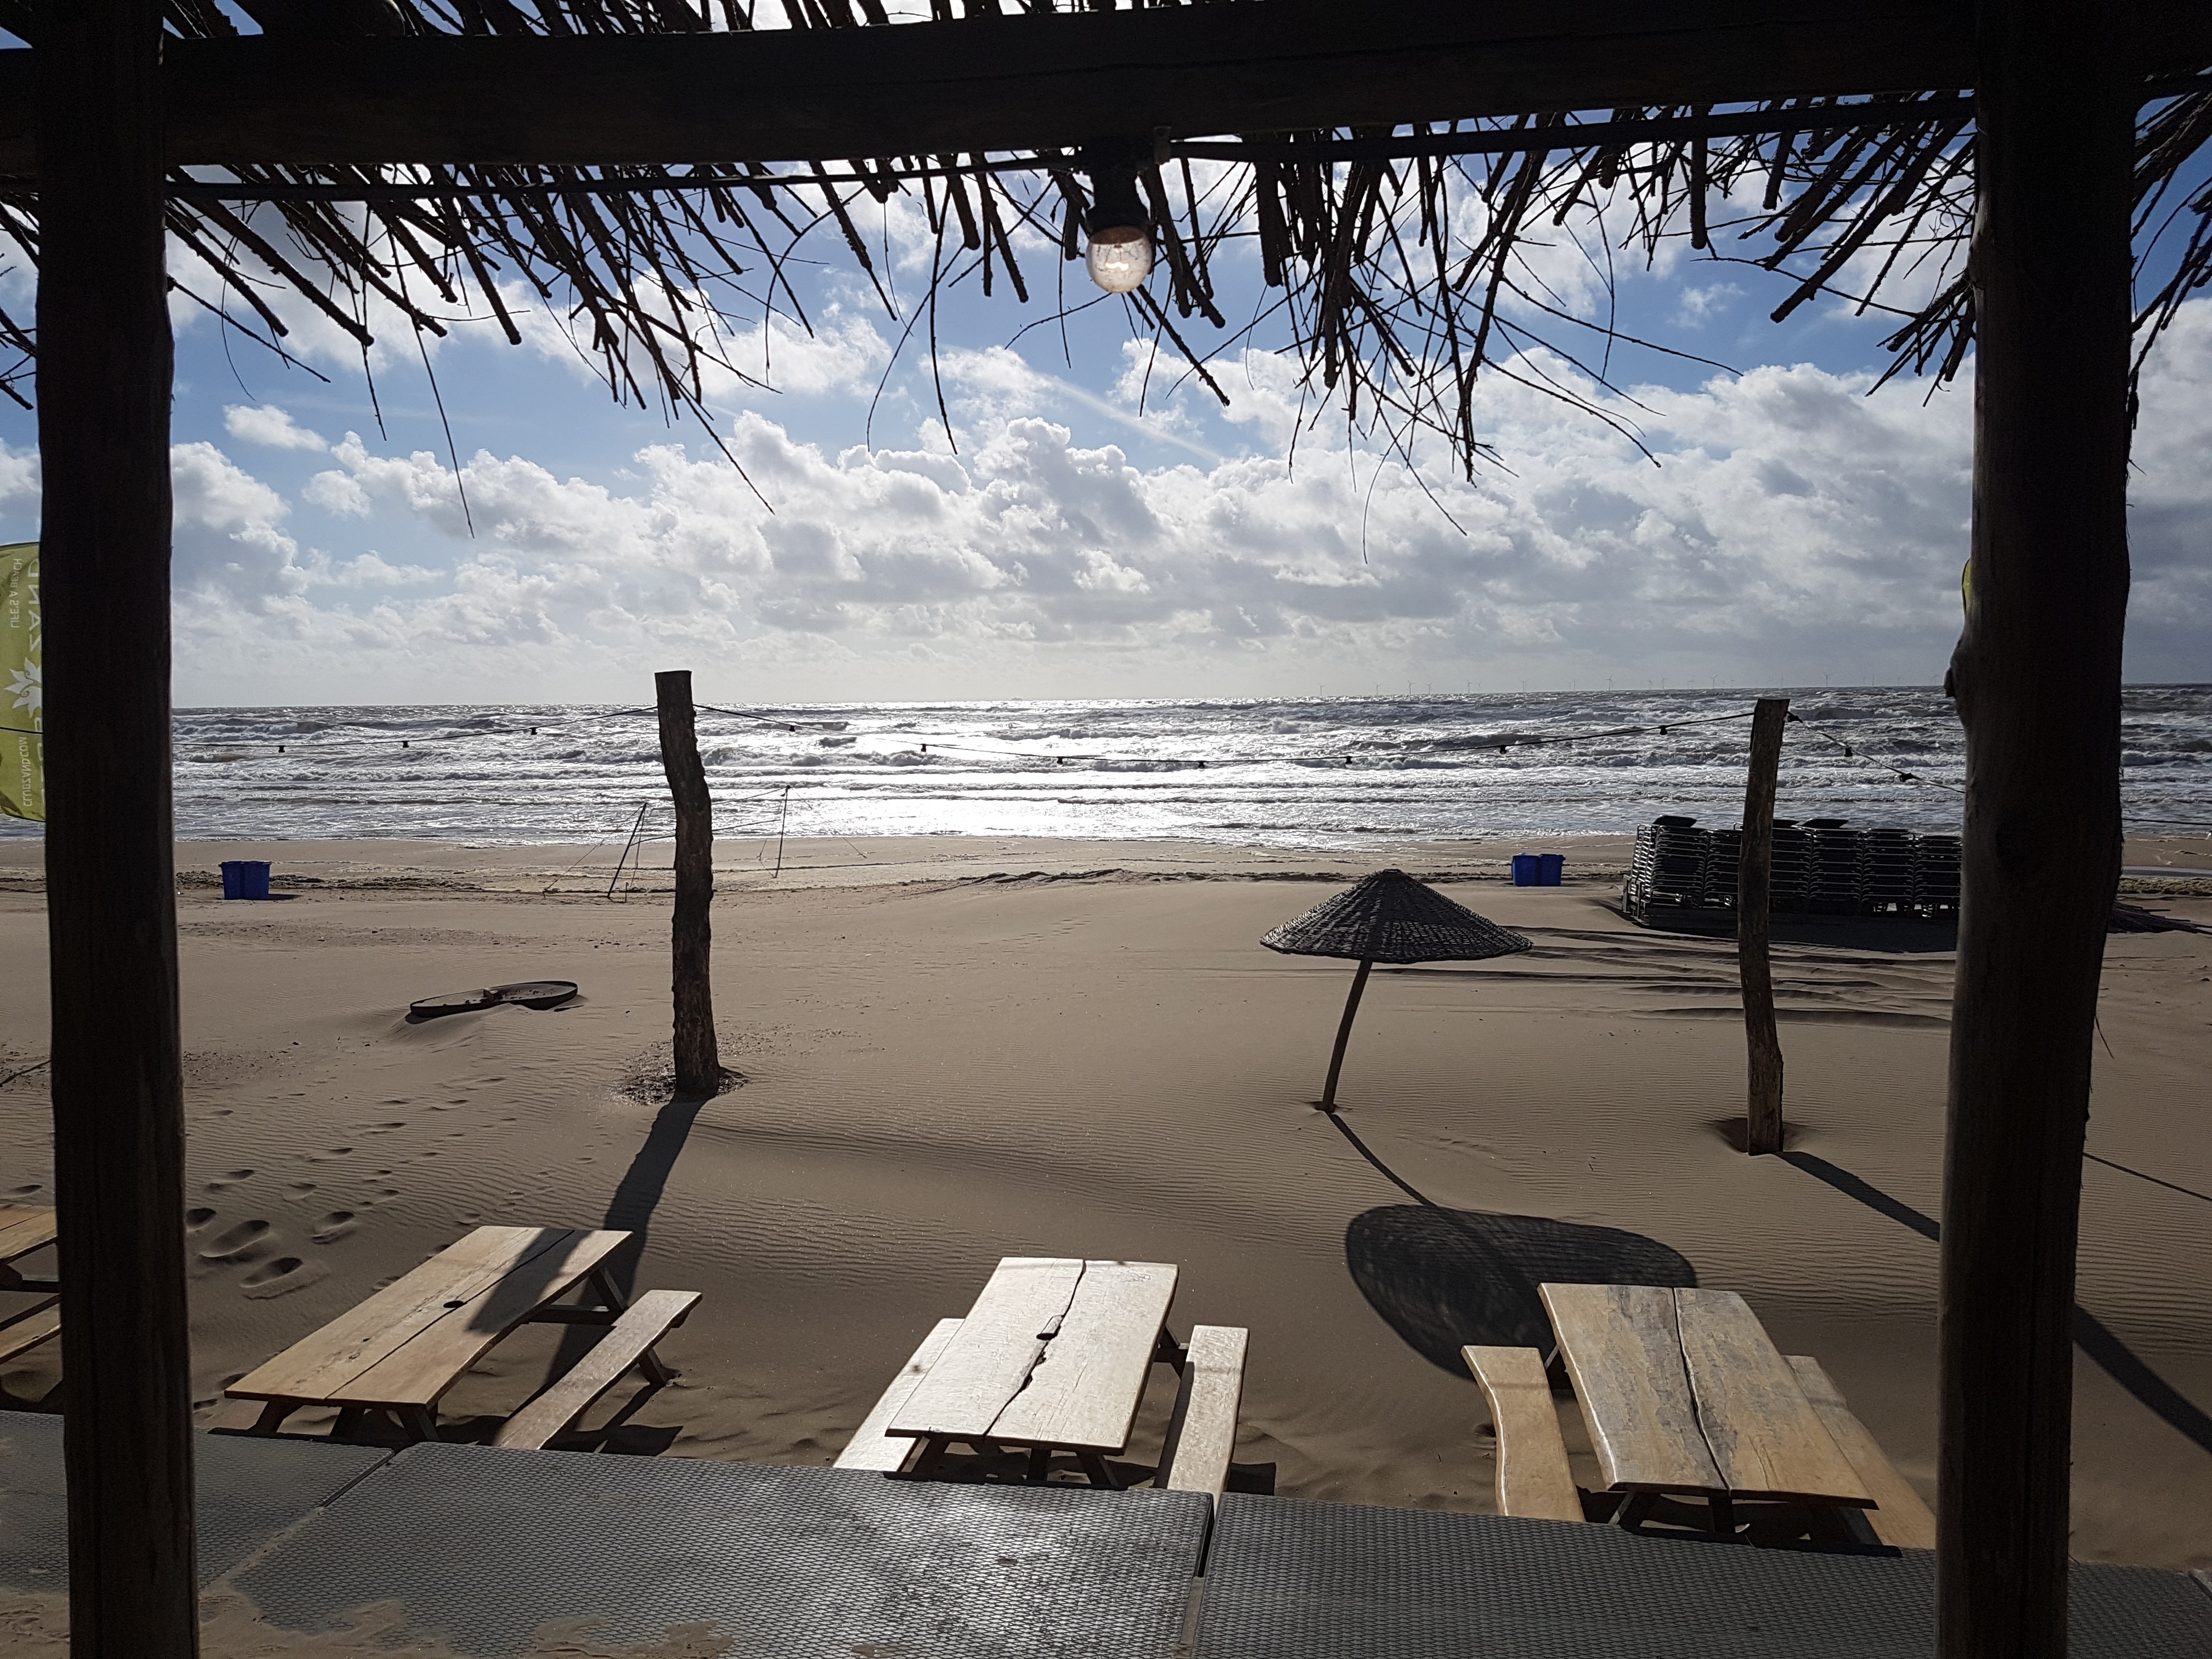
beach, sea, coast, water, ocean, dock, sunset, morning, shore, vacation, bay, body of water